James Knox (Illinois politician)

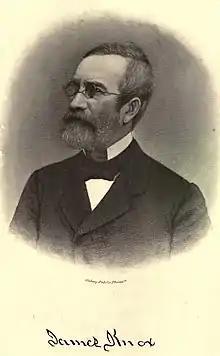

James Knox (July 4, 1807 – October 8, 1876) was a U.S. Representative from Illinois.